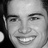
Emotion: happy